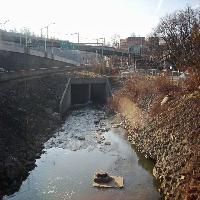
Weather: cloudy or overcast